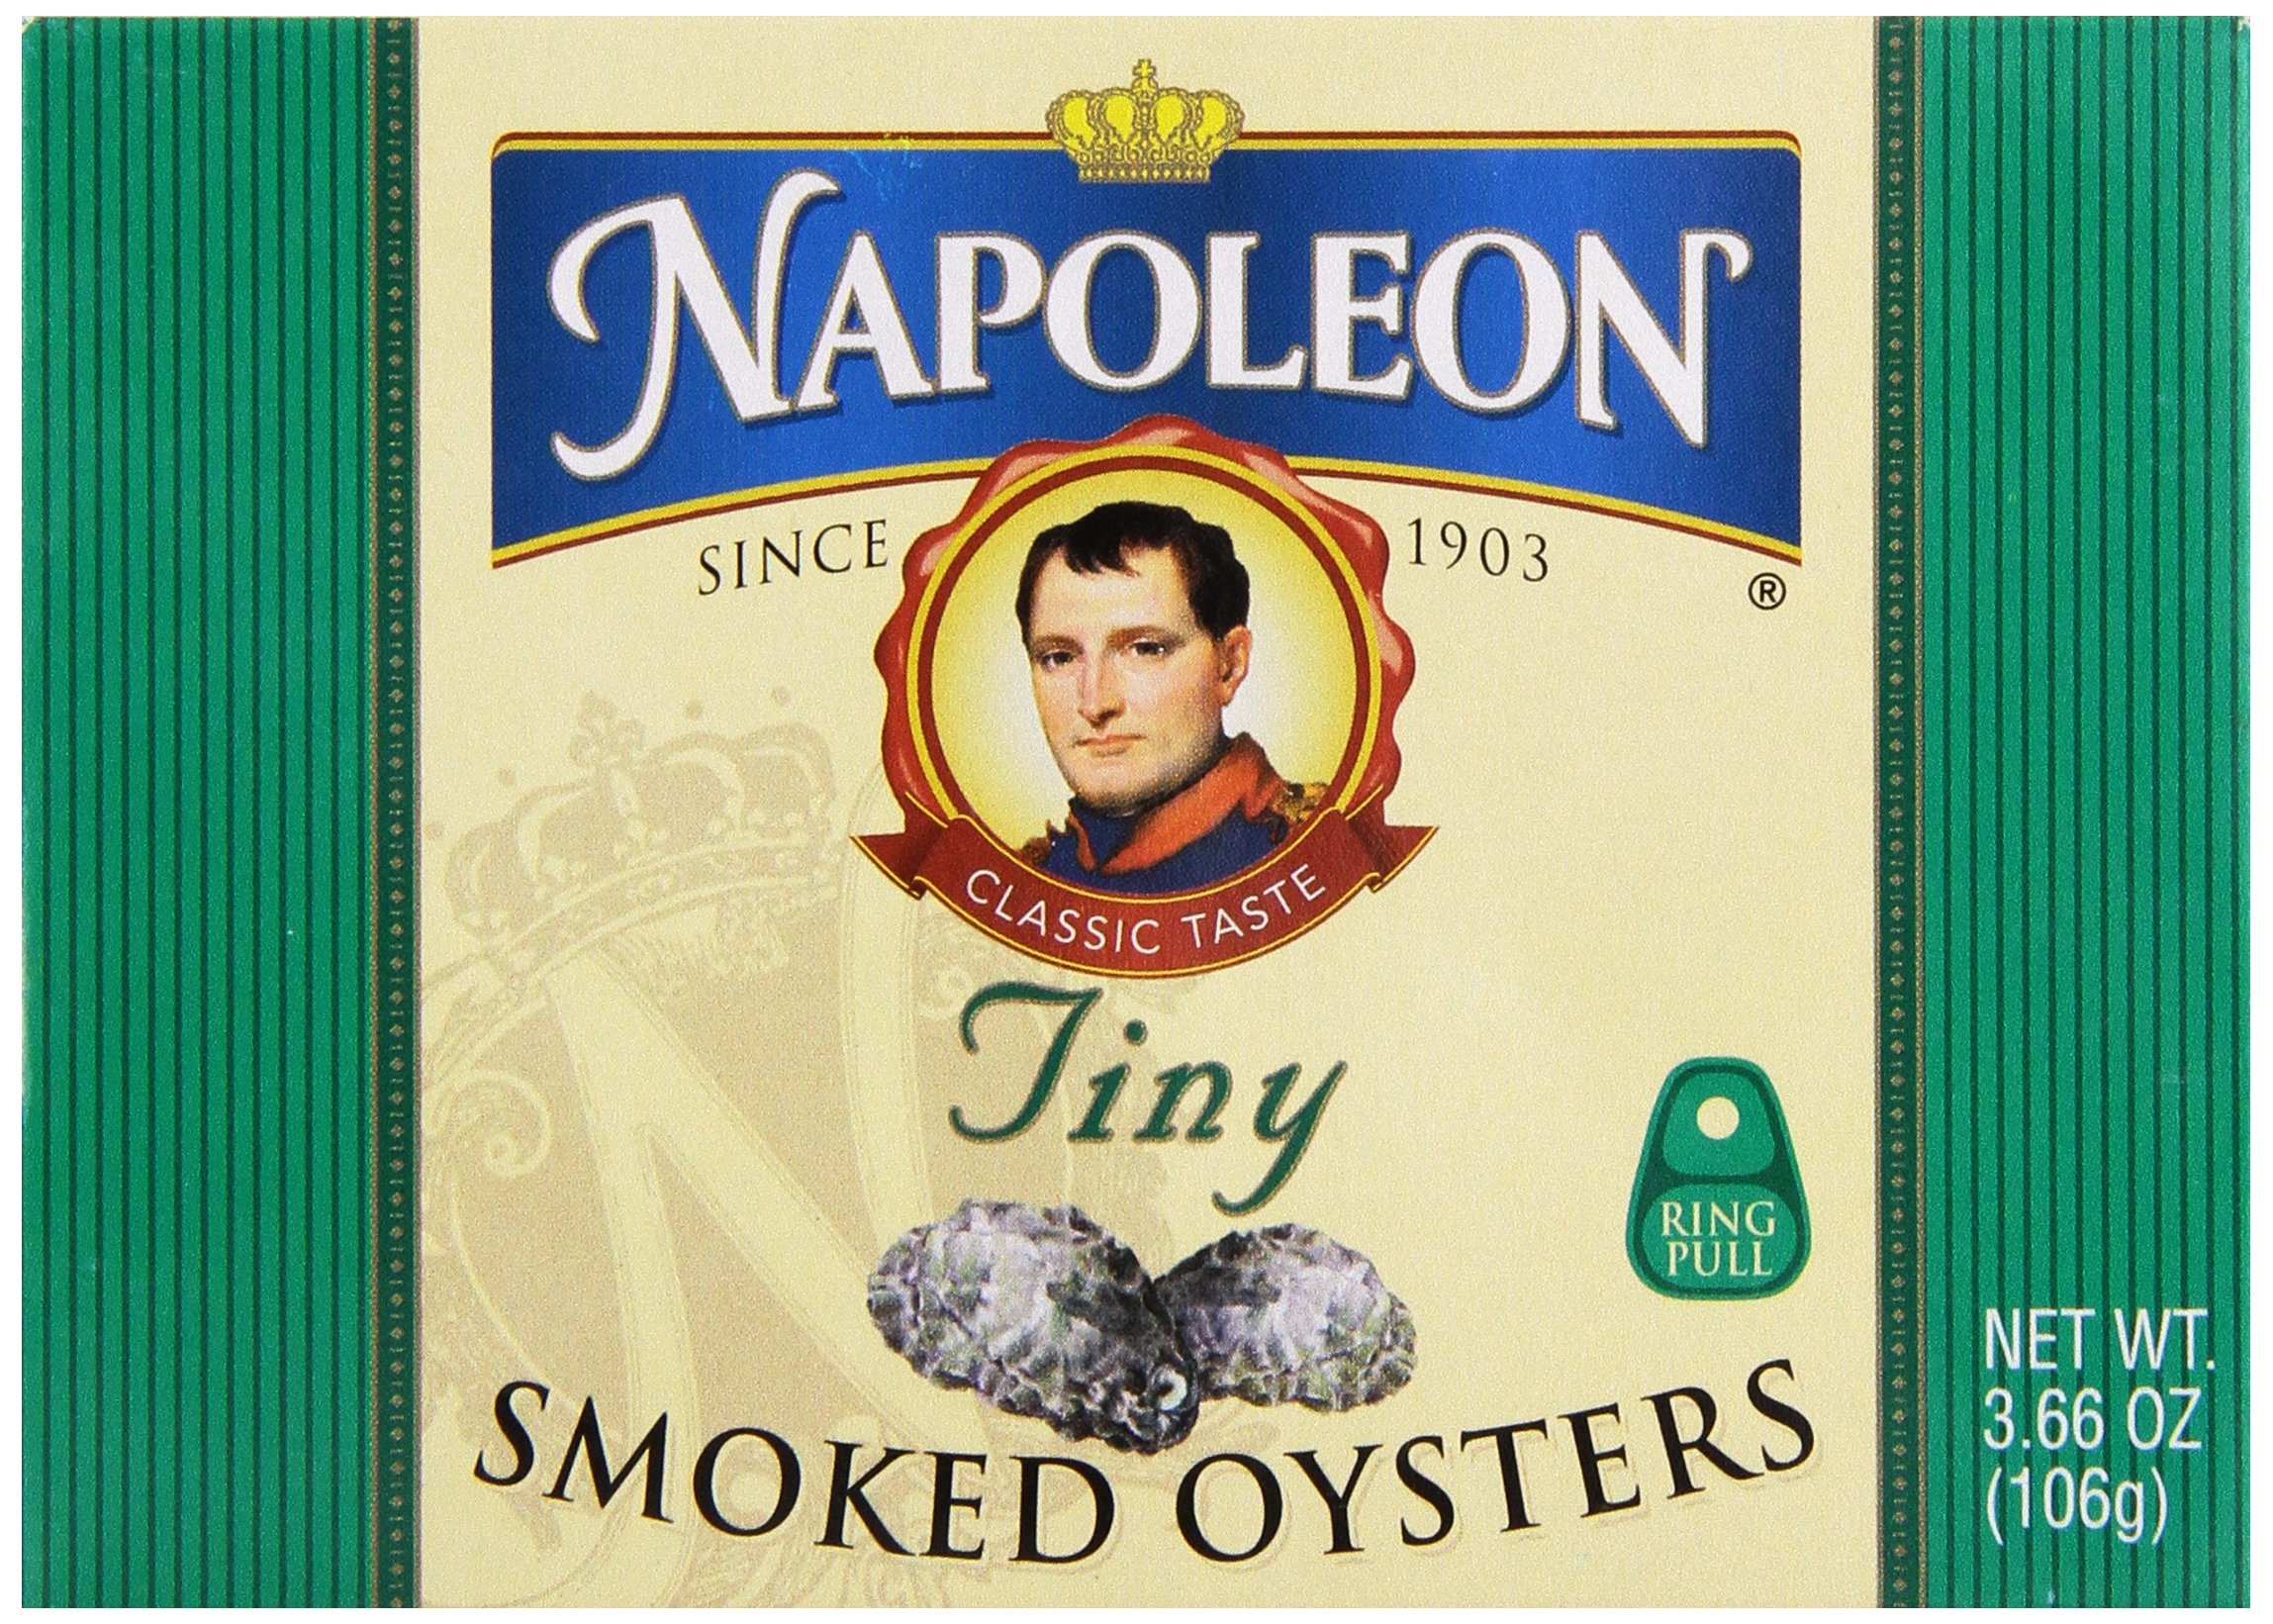
Item Name: Napoleon Tiny Smoked Oysters, 3.66 oz
Bullet Point: Rich in Omega 3's
Value: nan
Unit: None

Price: 14.62